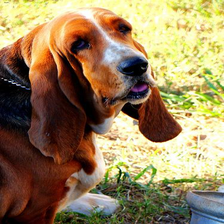
Species: dog
Breed: basset hound